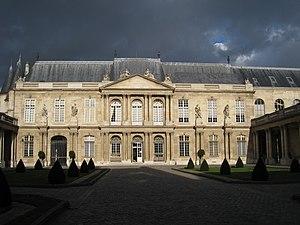
Les panneaux « Histoire de Paris » sont des panneaux d'information installés dans les rues de Paris devant certains des monuments parisiens.